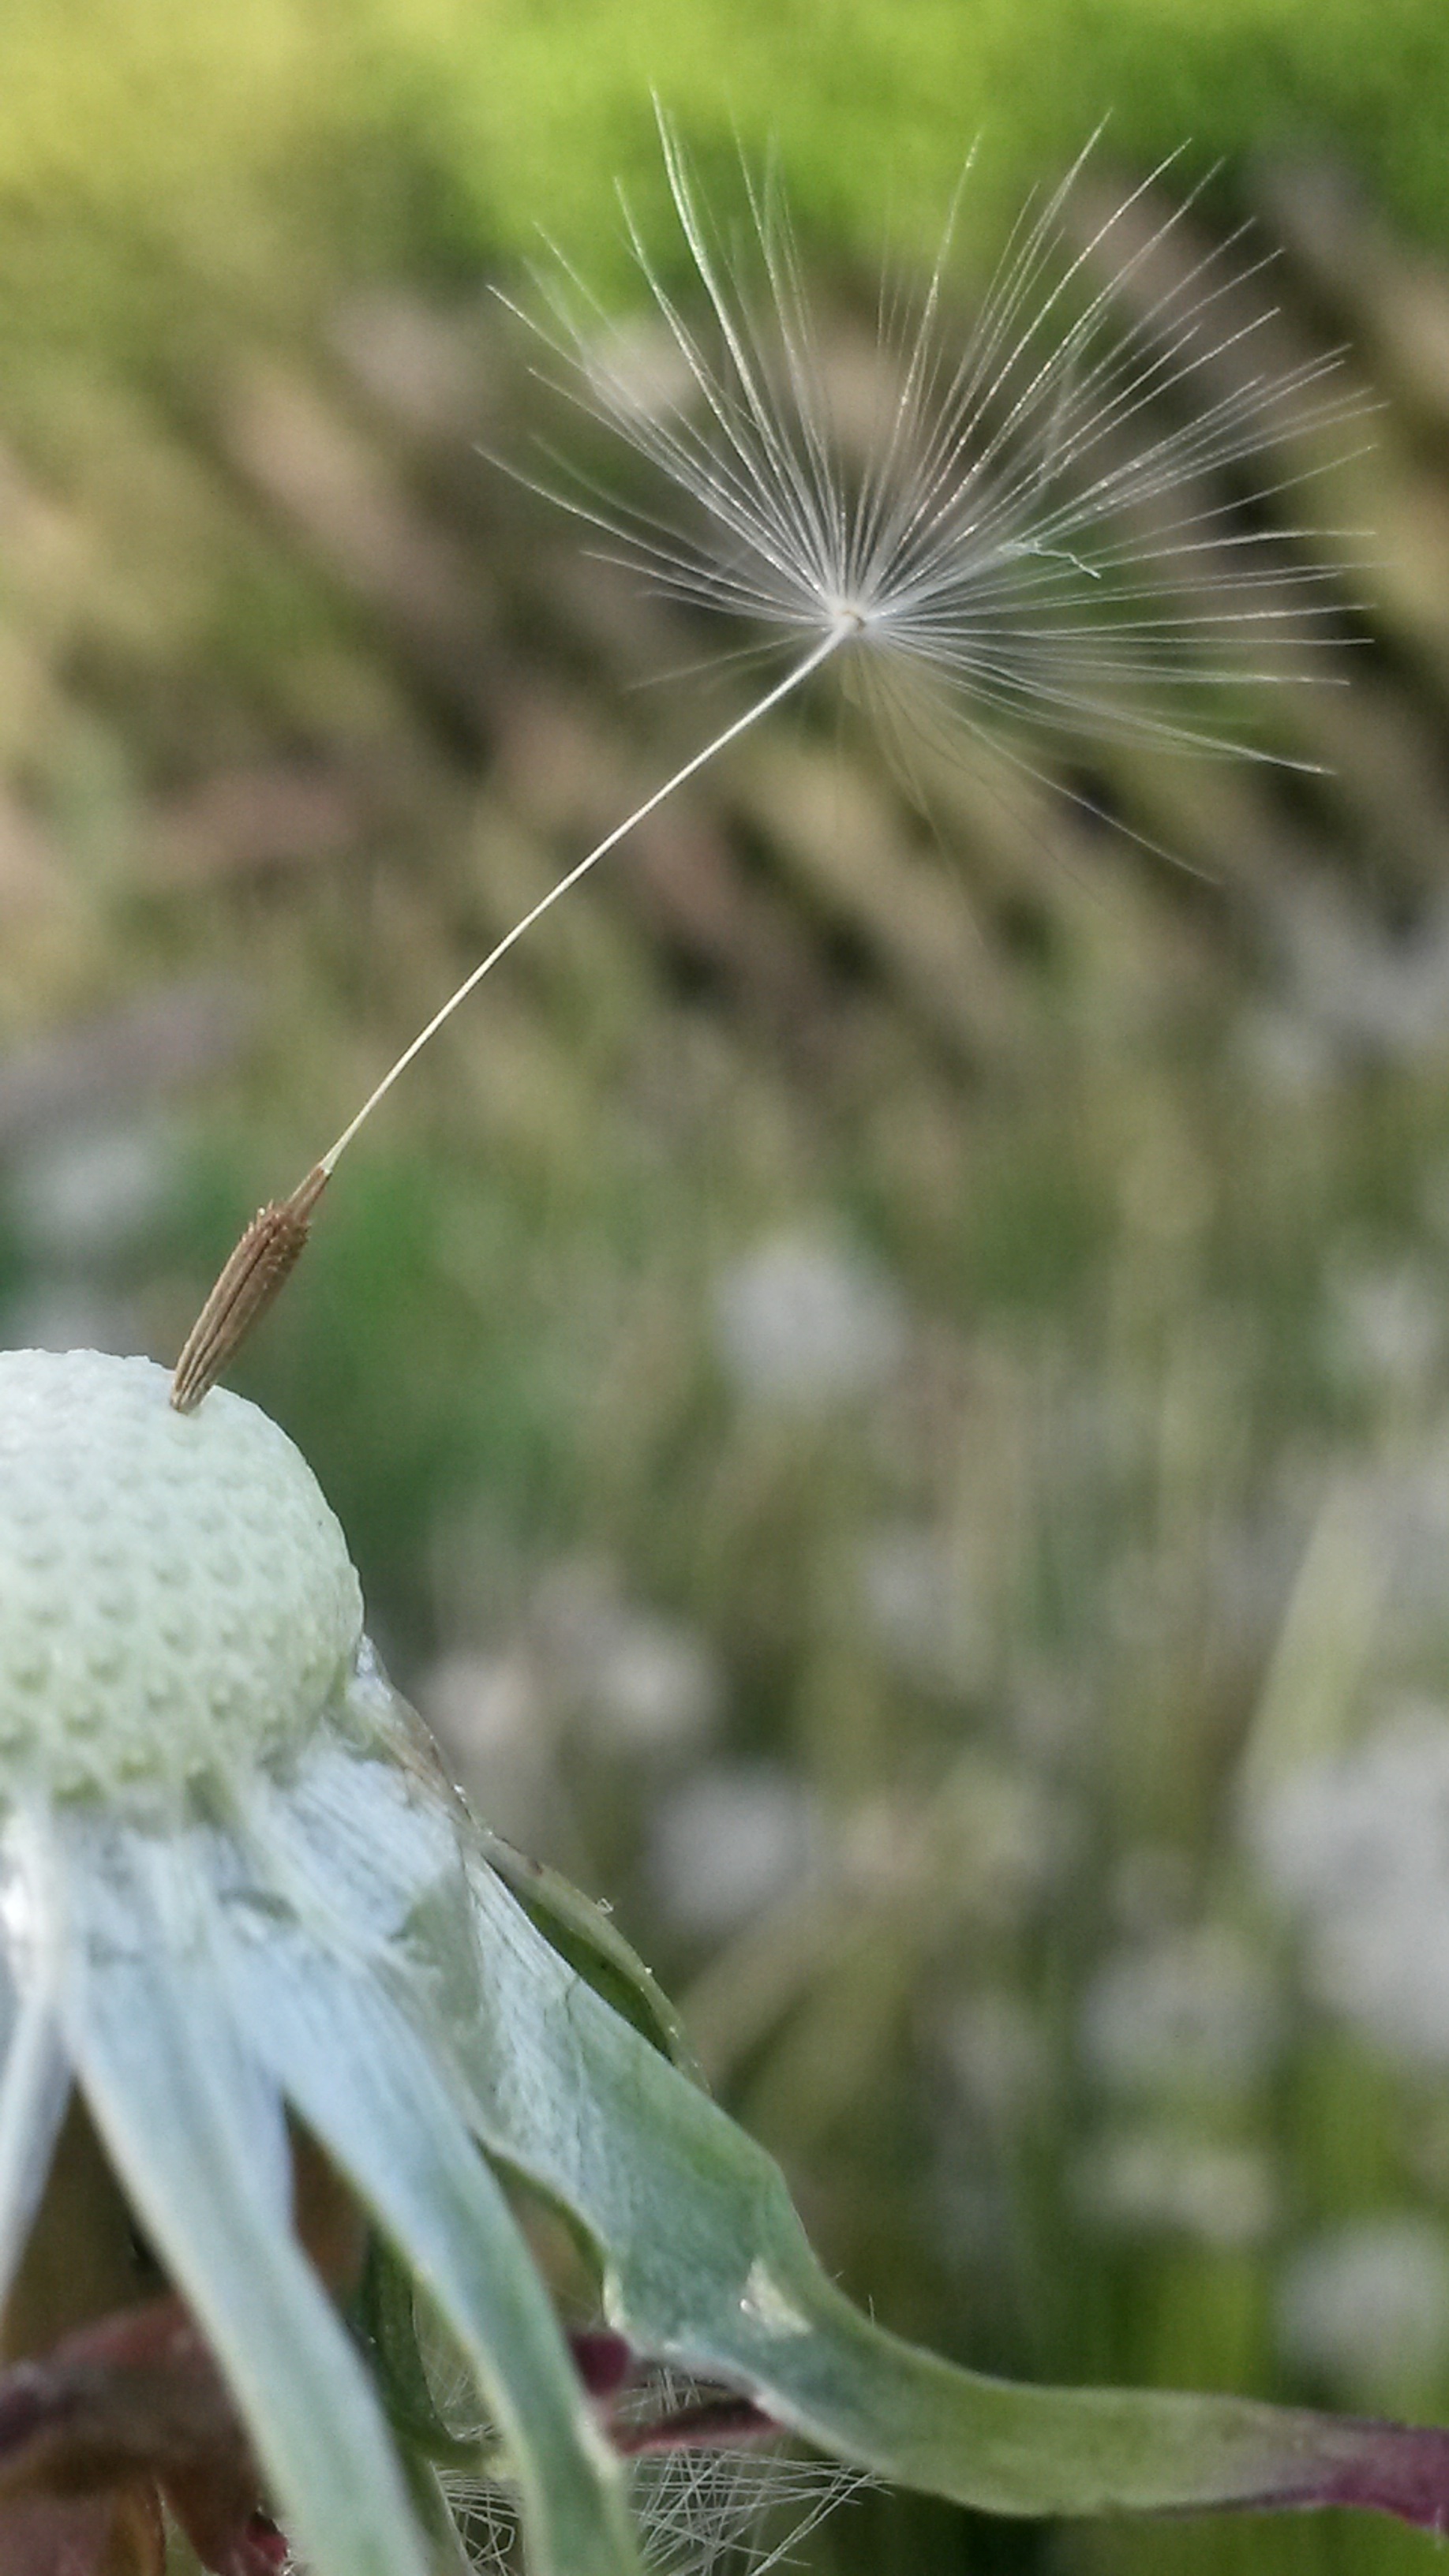
nature, grass, branch, blossom, plant, white, photography, meadow, dandelion, leaf, flower, bloom, frost, summer, spring, green, produce, insect, botany, yellow, flora, fauna, parachute, invertebrate, wildflower, close up, thistle, macro photography, flowering plant, daisy family, grass family, plant stem, land plant, thorns spines and prickles